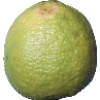
Label: Limes 1